David West (basketball)

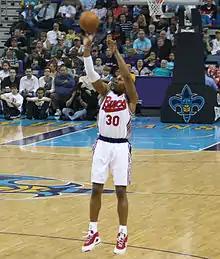
West in a game with the Hornets in 2010

West was drafted by the New Orleans Hornets with the 18th overall pick in the 2003 NBA draft. After recording modest production in his first two seasons, in 2005–06, West enjoyed a breakthrough as he averaged 17.4 points and 7.4 rebounds with a .512 FG% in 74 games. That year, he finished second in the voting for the NBA Most Improved Player Award, behind Boris Diaw of the Phoenix Suns. He also saw some time at center, due to the team's lack of a true big man and demonstrated an ability to perform under pressure, as he converted three game-winning jump shots.